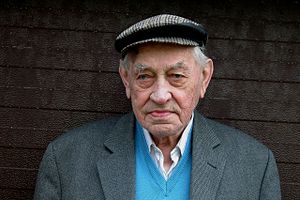
Porkeri / Turisme
Porkeri er en bygd på den sydligste færøske ø Suðuroy og ligger ved nordøstsiden af Vágsfjørður mellem Vágur og Hov. Bygden udgør sin egen kommune, Porkeris kommuna. Bygden er opdelt i bylingerne Uttan Heyga, í Nýjagørðum, í Gjørðum, í Eystrum, undir Homrum, við Geil, við Á, á Klova, í Bøkkum, og á Heyggi. Grænsen til nabokommunen Hov følger elven Hovsá med flere søer; den største Vatnsnes, blev før i tiden udnyttet til opdræt af lakseyngel. En del af søvandet føres gennem en tunnel vestpå til vandkraftværket ved í Botni, nord for Vágur.